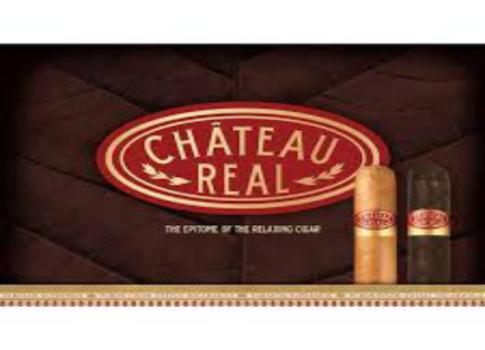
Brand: chateau real
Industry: Necessities